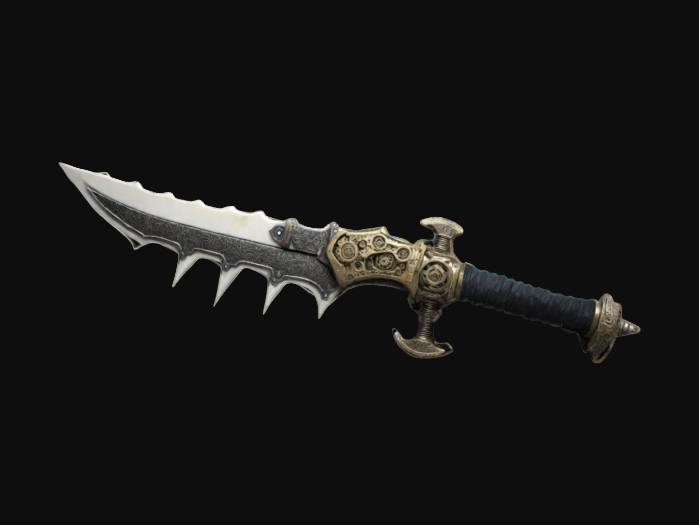
미적 점수 (1~10점): 7